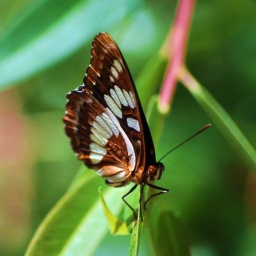
butterfly in Ortega highway hike